Combat Rubber Raiding Craft

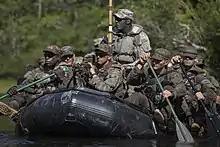
U.S. Army soldiers paddle their CRRC down a river to start their waterborne training mission during the Swamp Phase of Ranger School.

The Zodiac Milpro Futura Commando 470 or in short FC470 Combat Rubber Raiding Craft (CRRC), also known as the "Combat Rubber Reconnaissance Craft," is a specially fabricated rubber inflatable boat often used by the U.S. Navy, U.S. Marine Corps, the U.S. Army, and others. The CRRC is typically called "Zodiac," referring to the boat's manufacturer, Zodiac Milpro.